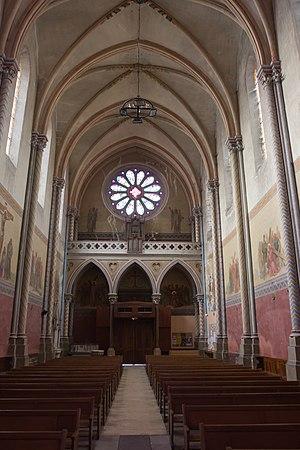
L'église Saint-Didier de Voreppe est une église située à Voreppe, dans le département de l'Isère, en France.